Gouzenko Affair

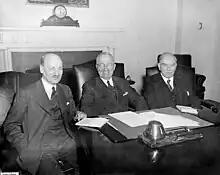
Clement Attlee, Harry Truman, and William Lyon Mackenzie King in Washington in November 1945

For several weeks following Gouzenko's defection, he and his family were shuffled between vacation cabins on a lake approximately an hour's drive from Ottawa. In early October, the family was moved to a three-bedroom cottage on Otter Lake near Smiths Falls. A few weeks later, they were transferred to Camp X, a top-secret spy training school near Whitby, Ontario. The facility was closed for the season, but featured a wire fence perimeter, which made it an optimal location from a security standpoint.